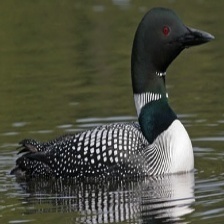
Species: COMMON LOON
Scientific name: GAVIA IMMER